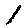
Label: 1